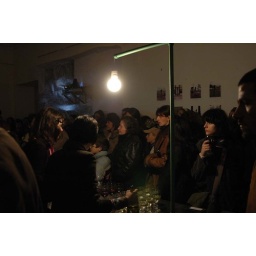
Crowd at the opening at the 'Tamada model' bar by Daan van den Berg.